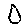
Label: 0